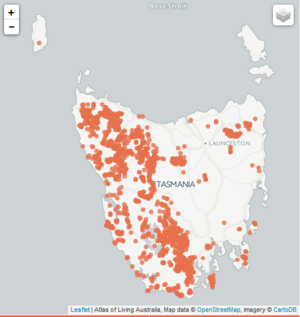
Phyllocladus aspleniifolius, appelé communément grand pin céleri ou phylloclade à feuilles d'Asplenium, est un arbre à feuilles persistantes du genre Phyllocladus, famille des Podocarpaceae.